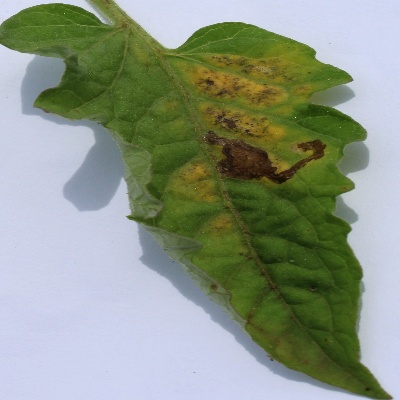
Crop: Tomato
Condition: septoria leaf spot